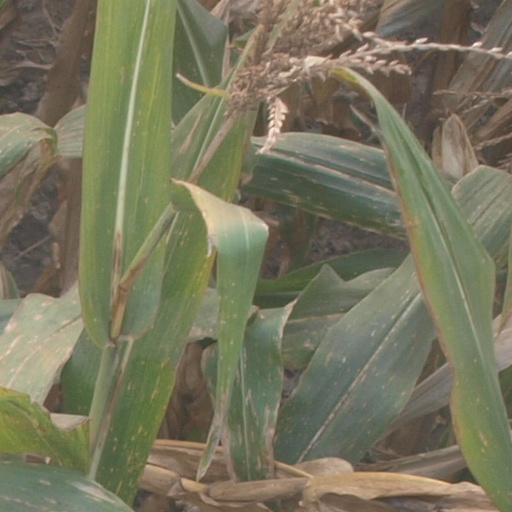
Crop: maize; corn